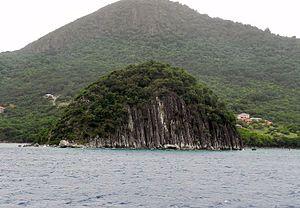
Les îles des Saintes ou les Saintes, en créole guadeloupéen Lésent, sont un archipel d'îlots volcaniques des Antilles françaises dans la mer des Caraïbes. Divisé entre les communes de Terre-de-Haut et Terre-de-Bas, les Saintes sont rattachées administrativement à la Guadeloupe. Leurs habitants se nomment les Saintois.
Les orgues ou les colonnes basaltiques sont une formation géologique composée de colonnes régulières. Elle résulte de la solidification et de la contraction thermique d'une coulée basaltique peu de temps après son émission. La partie inférieure, qui se refroidit ou s'assèche plus lentement, se fracture de la surface vers la profondeur sous formes de prismes sub-verticaux à section hexagonale d'ordre décimétrique. Ces colonnes sont surmontées d'une zone de petits prismes moins réguliers pouvant s'associer en gerbes.
Le Pain de Sucre est une colline volcanique culminant à 52 mètres d'altitude, dont les versants abrupts plongent dans la baie des Saintes. Il occupe entièrement une petite presqu'île dans l'Ouest de l'île de Terre-de-Haut, entre la Petite Anse Pain de Sucre et l'Anse Devant.